Question: Who is flying the plane?
Tambaya: Wa yake tuƙa jirgin sama?
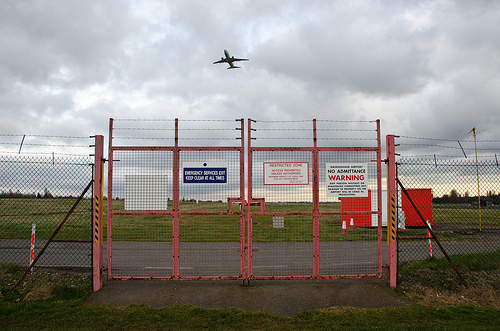
Answer: Pilot.
Amsa: Matuƙin jirgin sama.